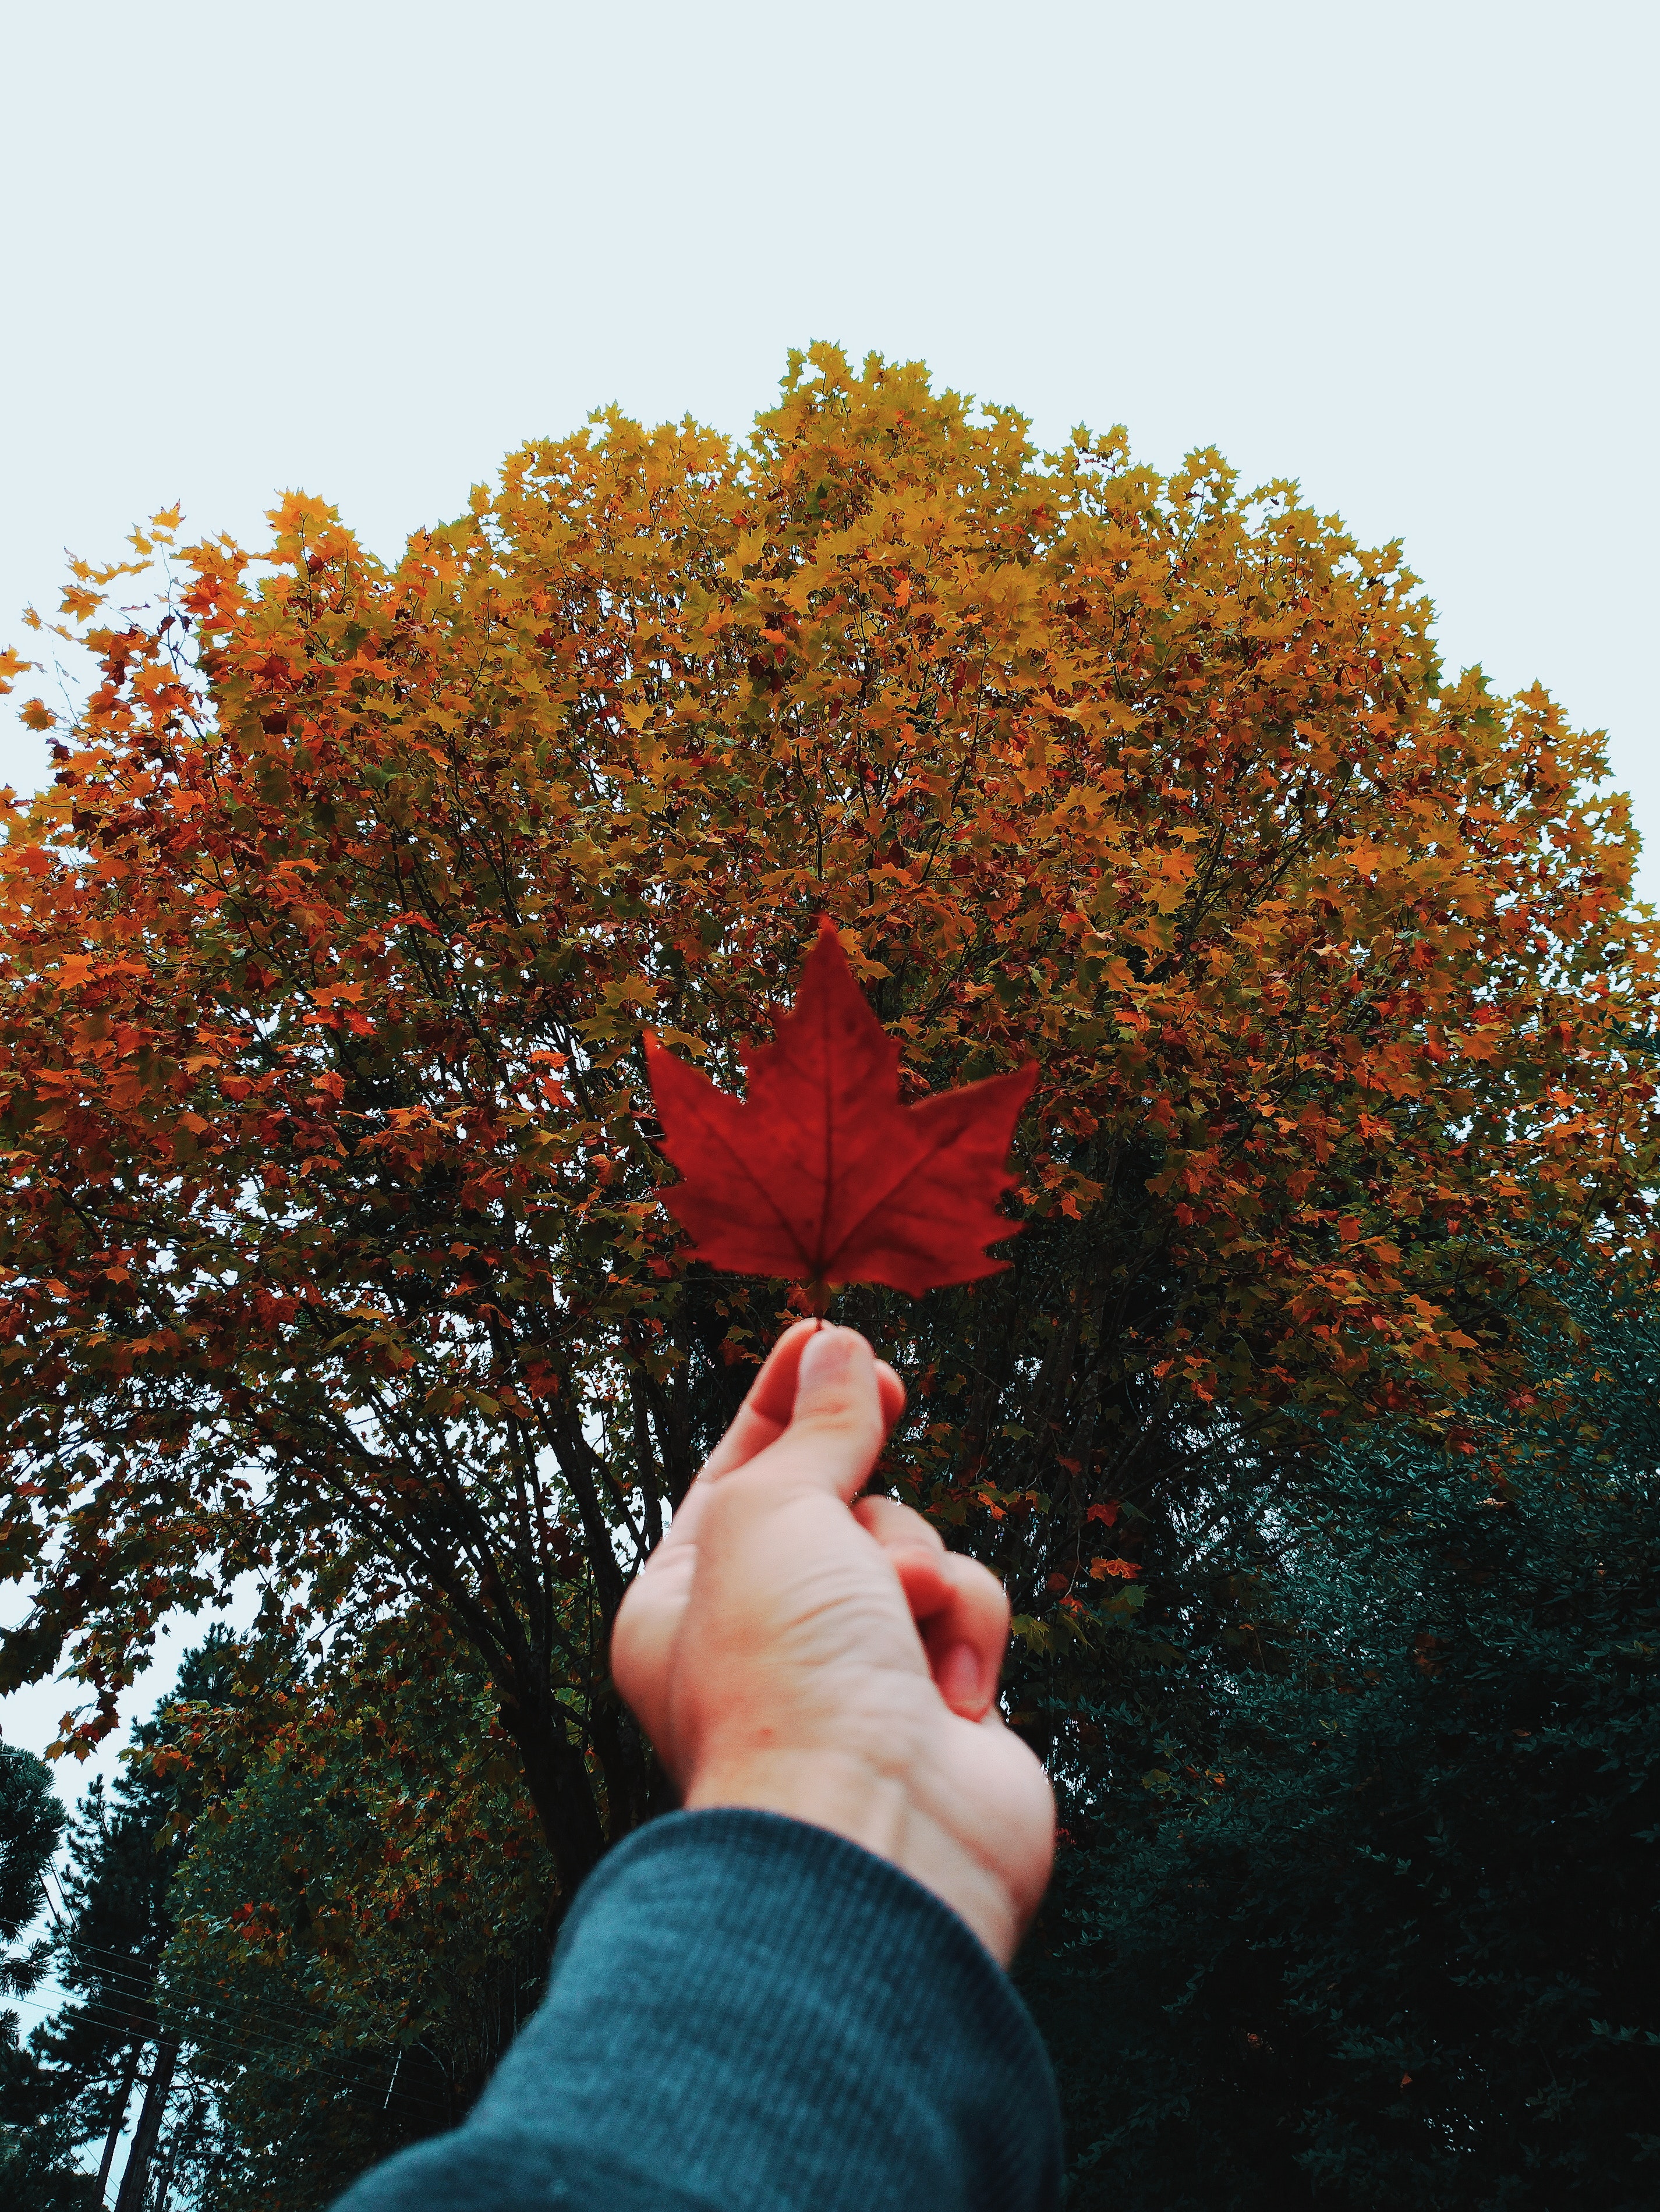
leaf, red, autumn, plant, tree, maple leaf, sky, spring, deciduous, maple tree, branch